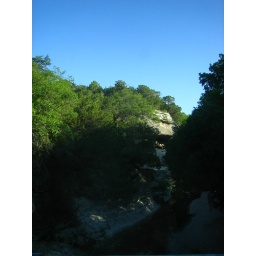
Cool rock wall by George Bush's house